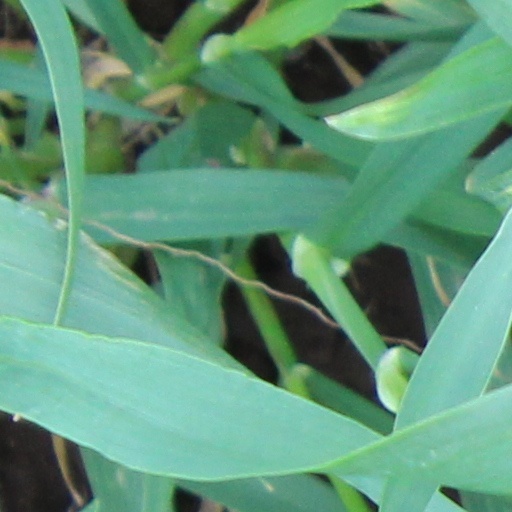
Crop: wheat